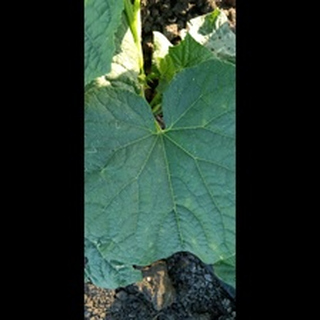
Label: healthy_cucumber